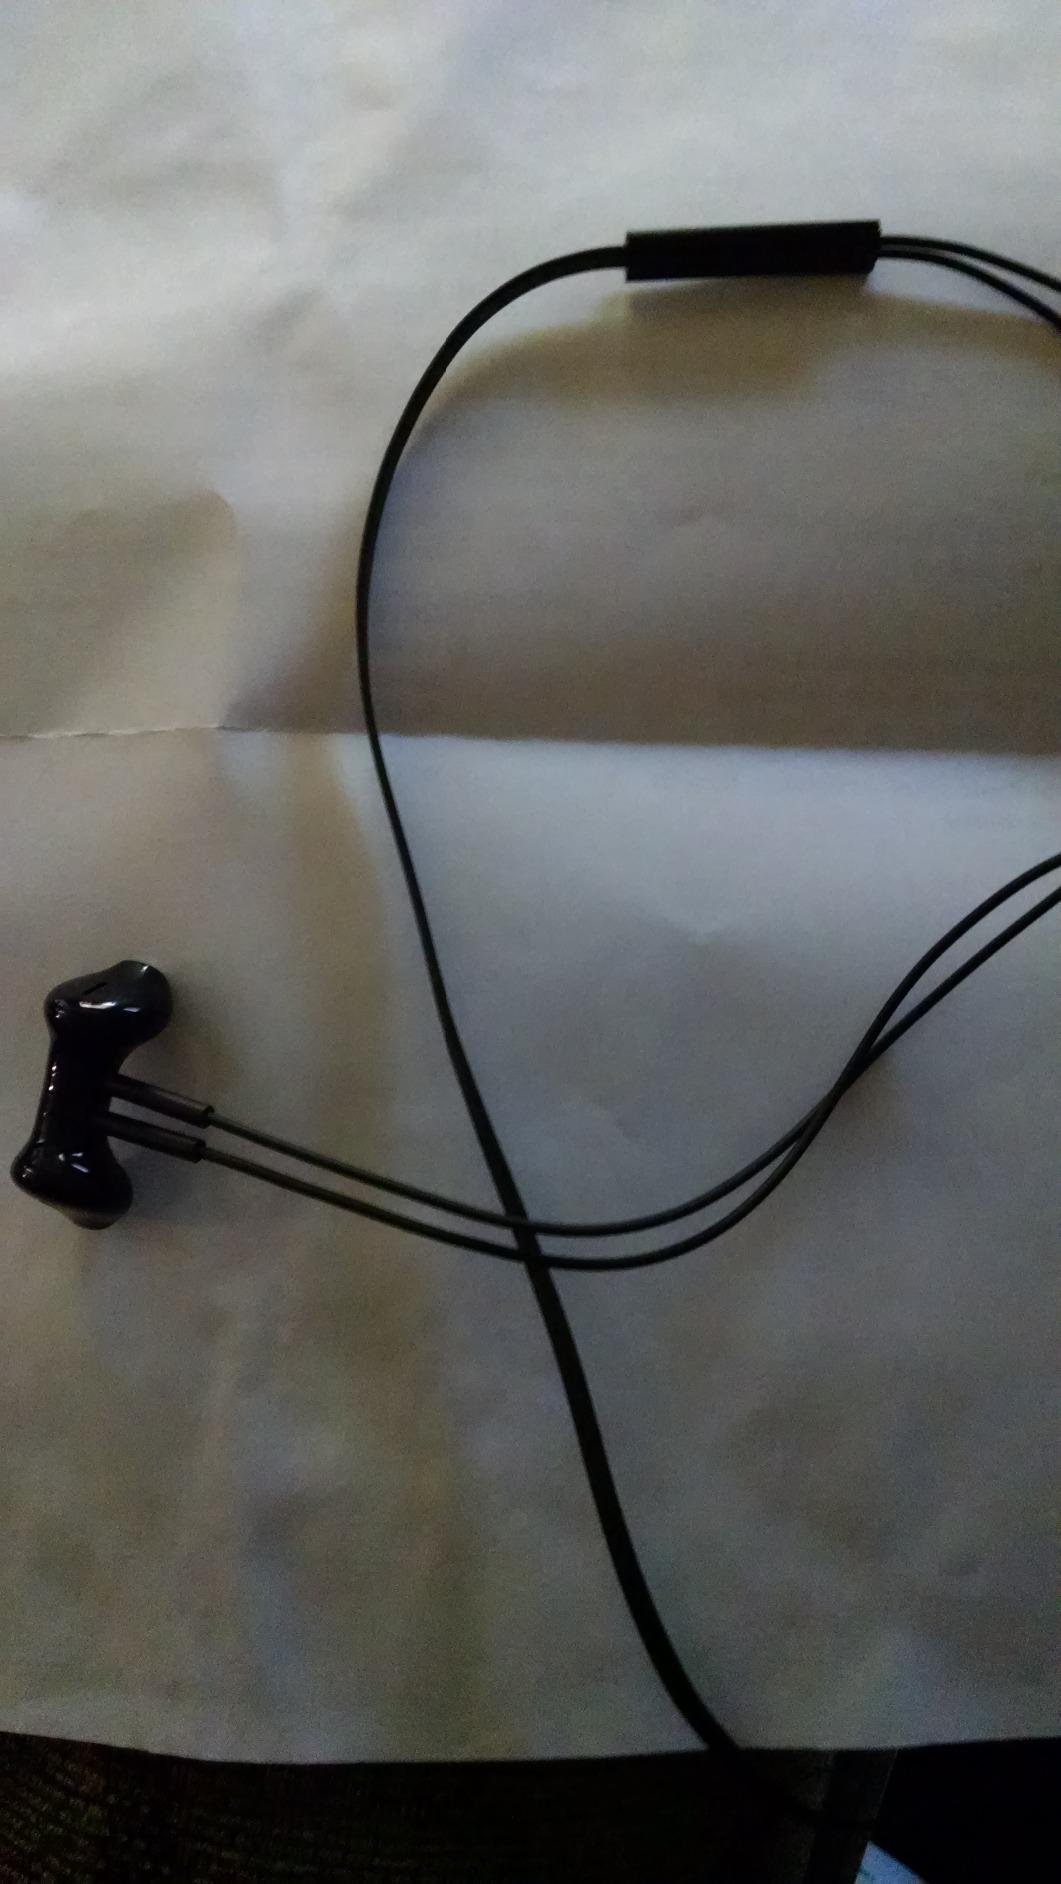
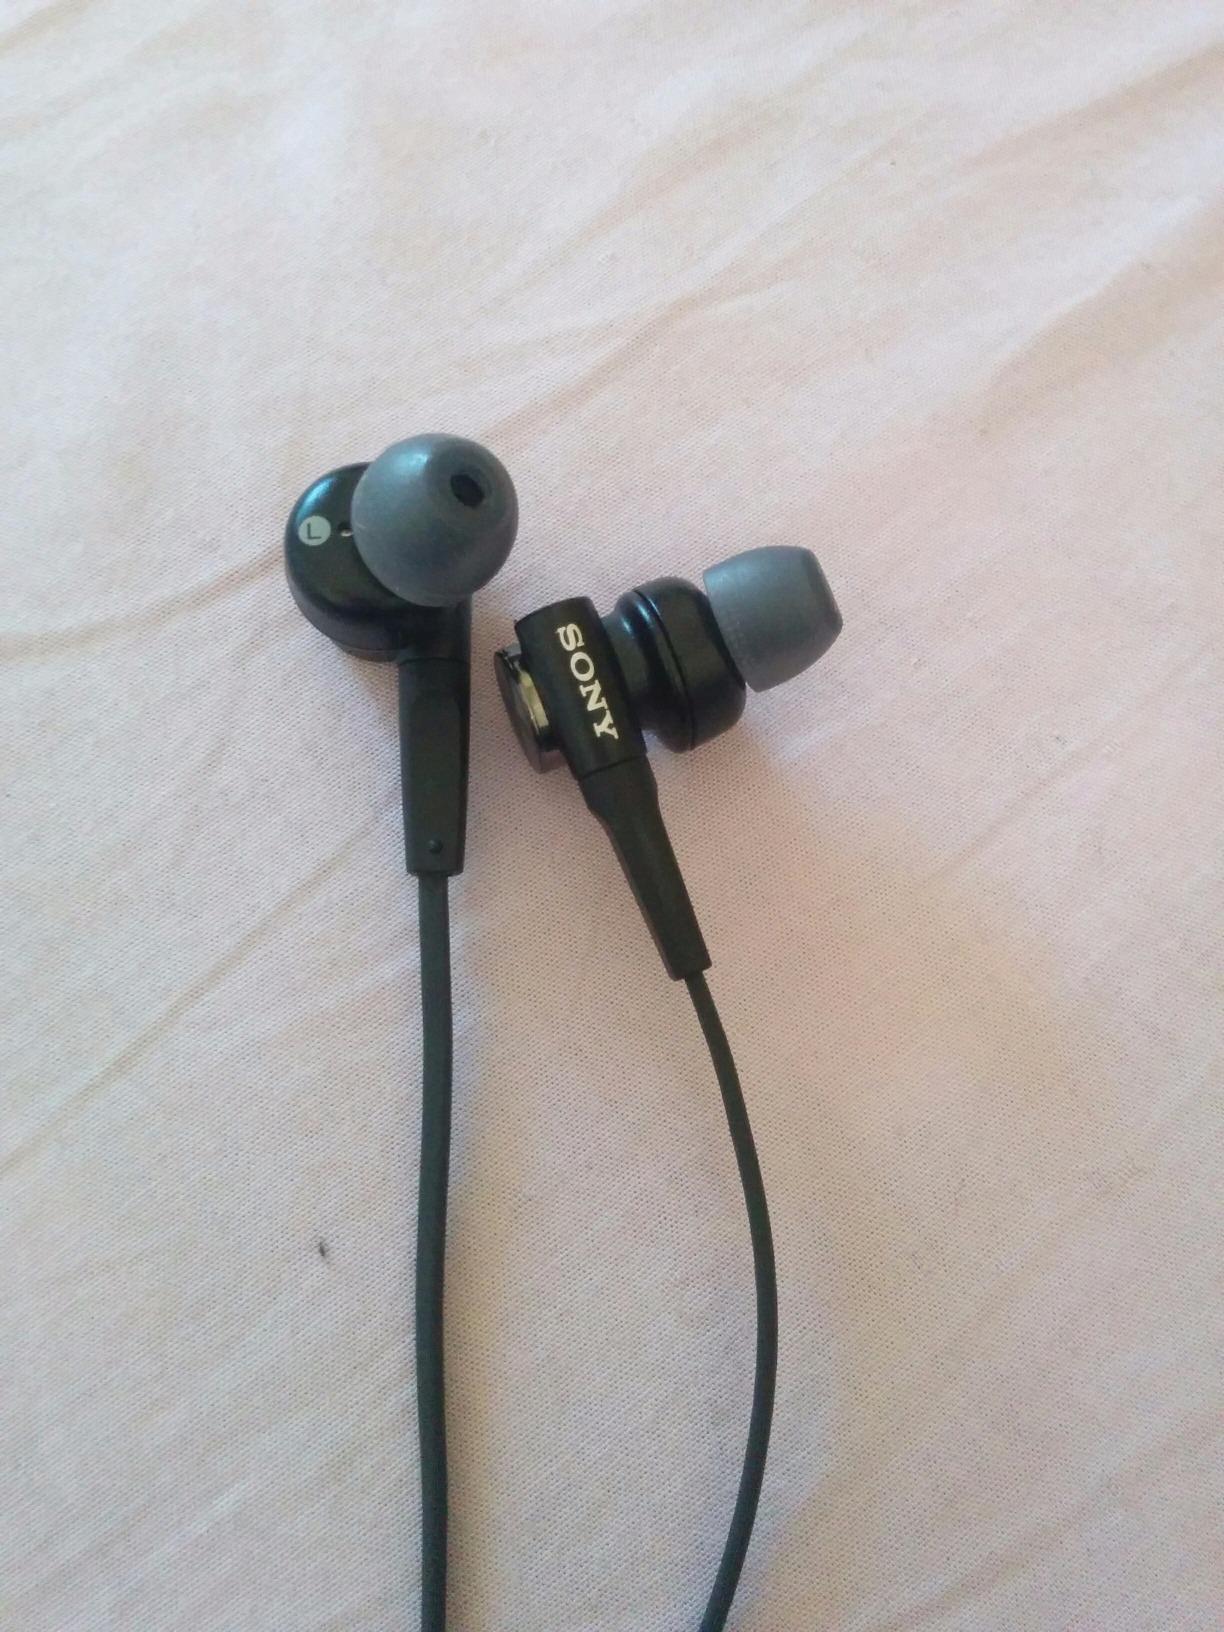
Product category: headphones
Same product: no